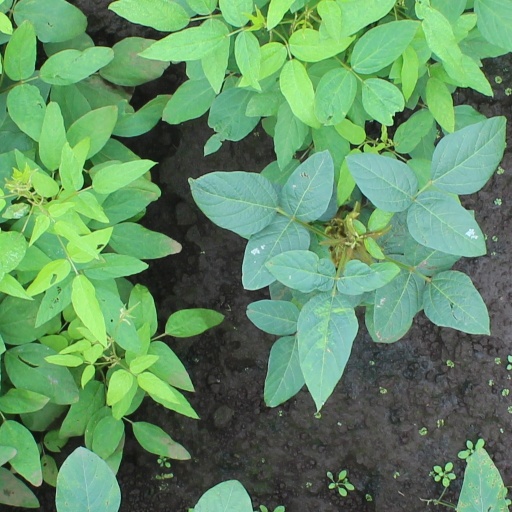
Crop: soybean